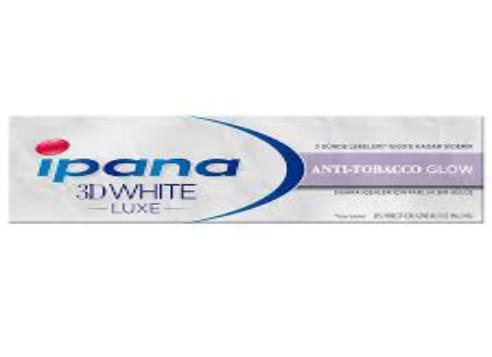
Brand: Ipana
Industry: Necessities